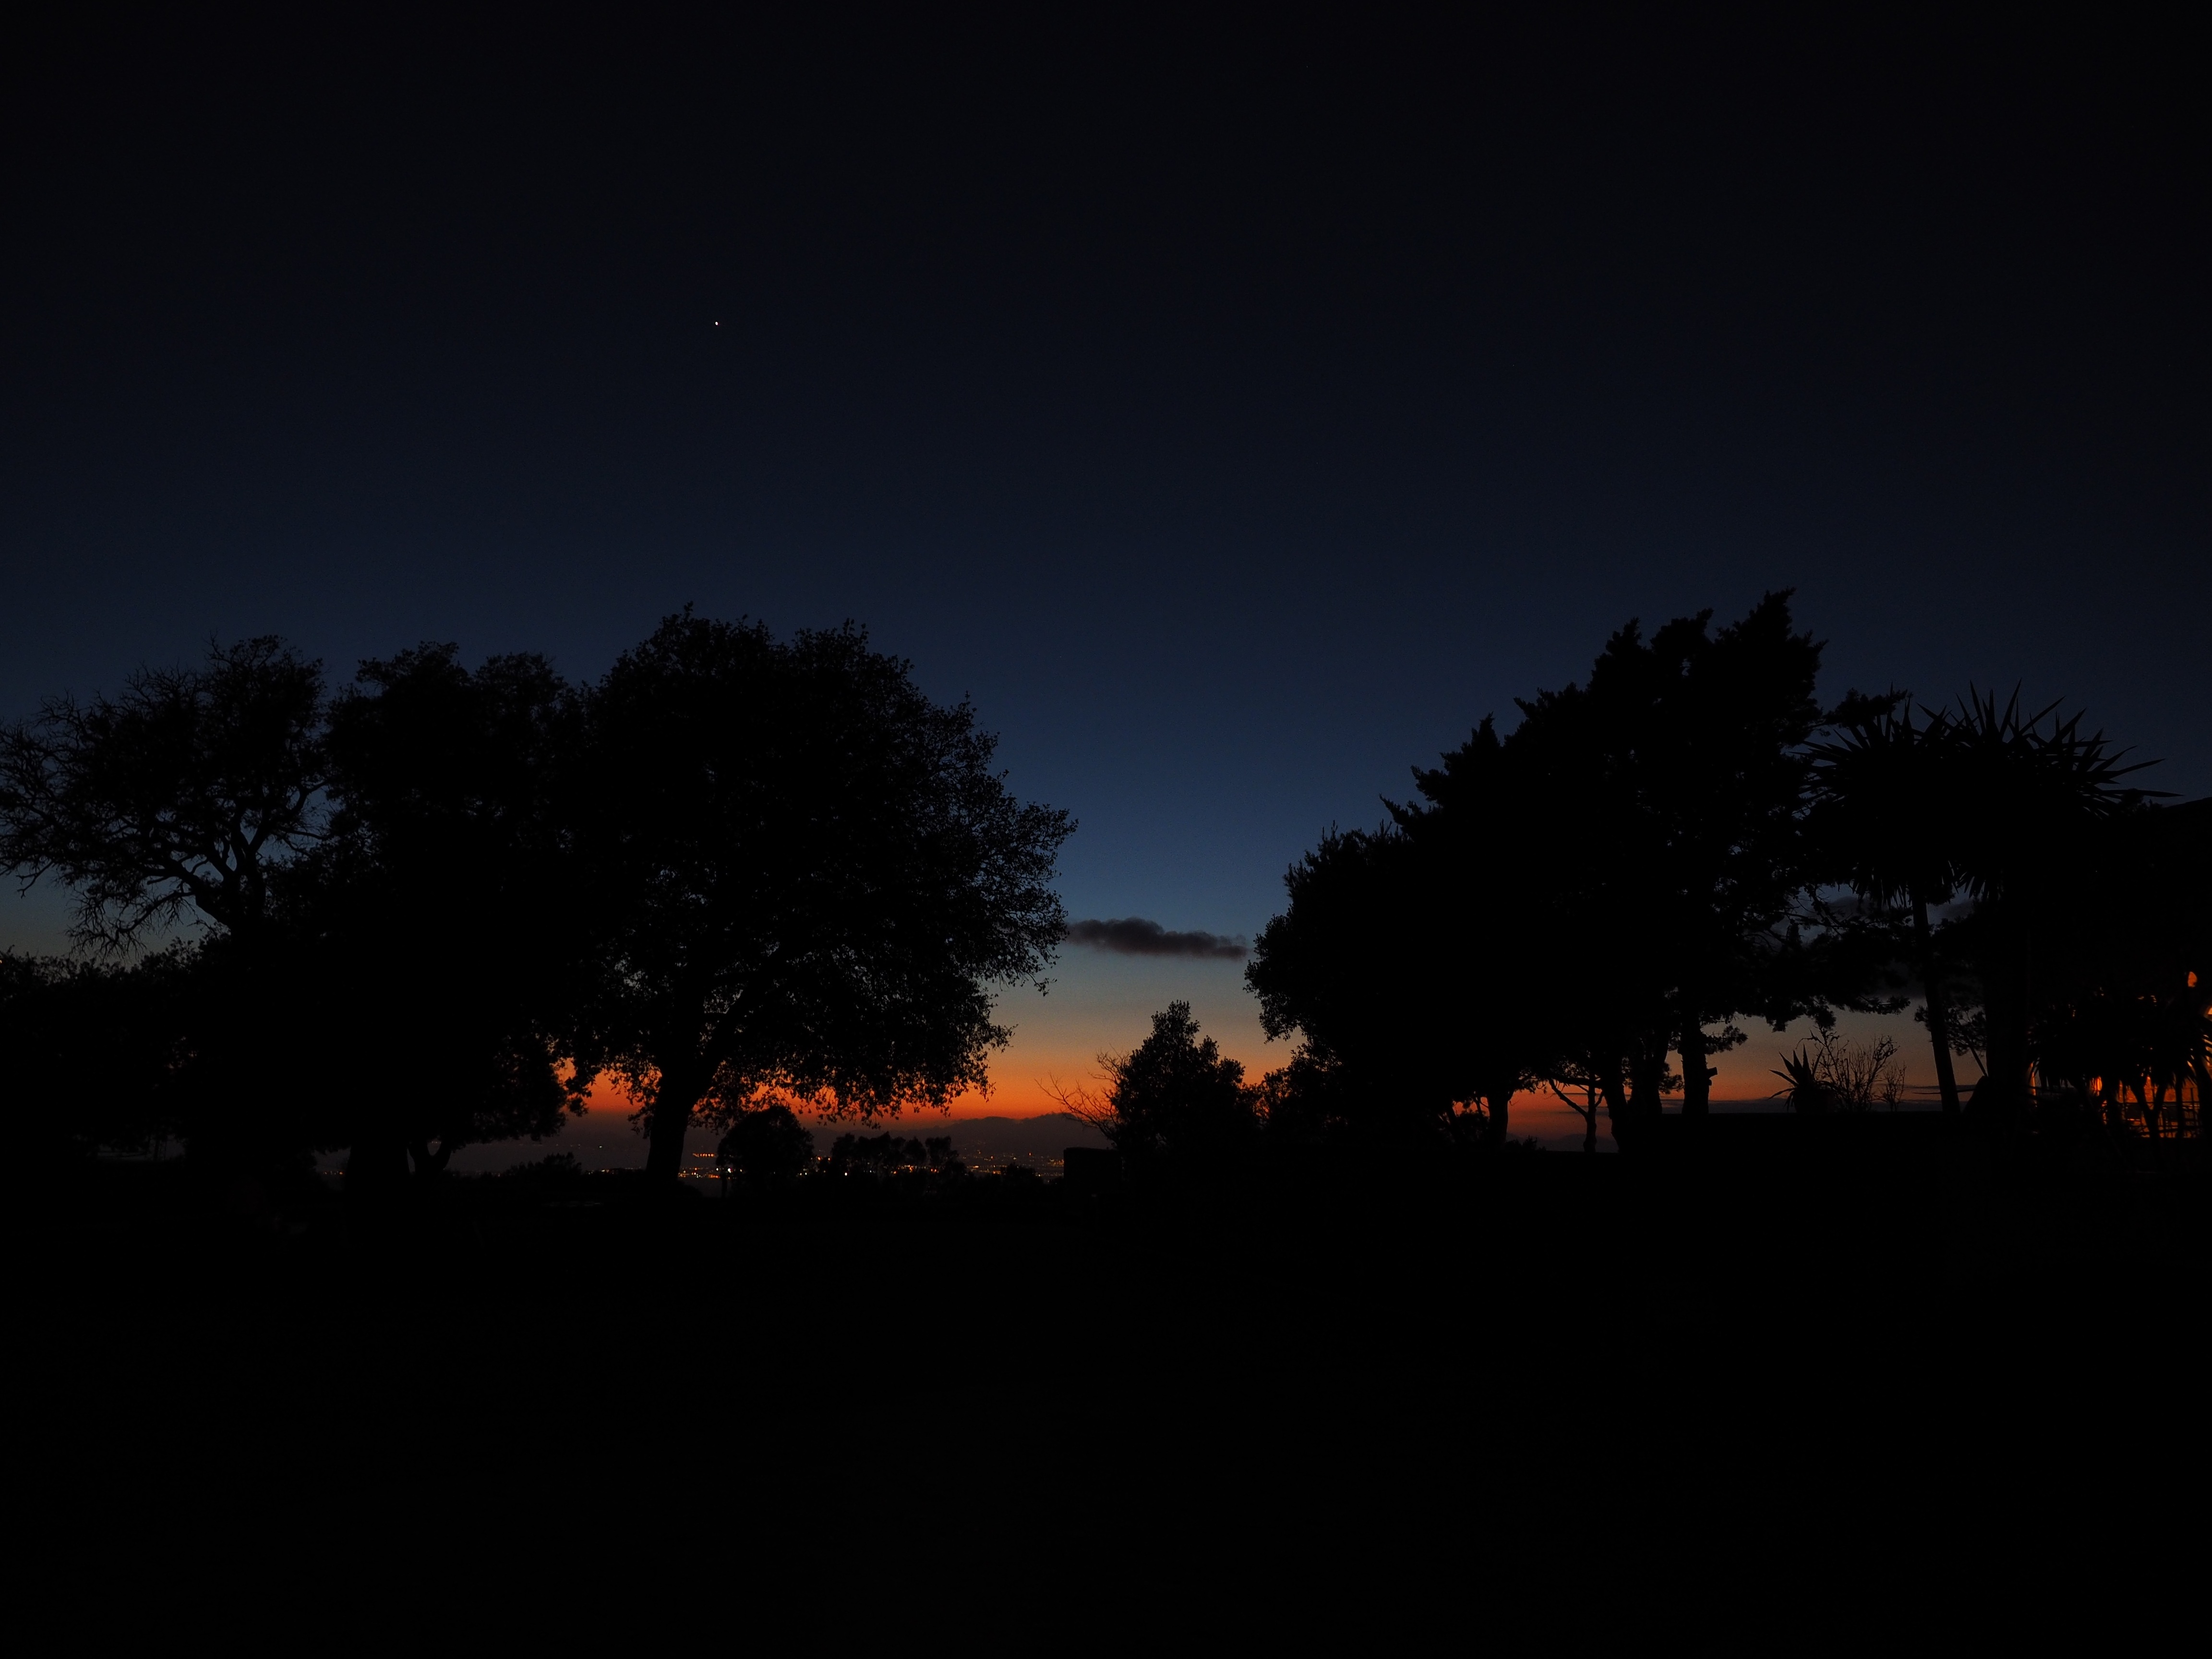
light, cloud, sky, sunrise, sunset, night, morning, dawn, atmosphere, dark, dusk, evening, peaceful, darkness, night sky, moonlight, at night, midnight, venus, astronomical object, evening star